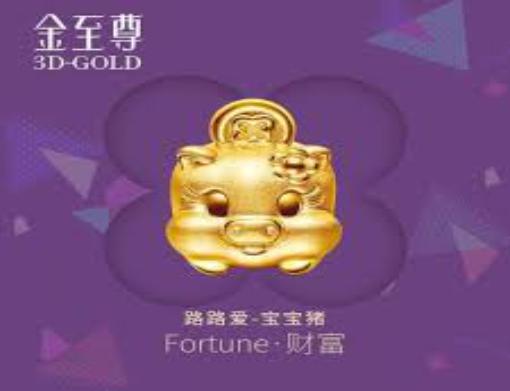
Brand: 3D-GOLD
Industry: Clothes